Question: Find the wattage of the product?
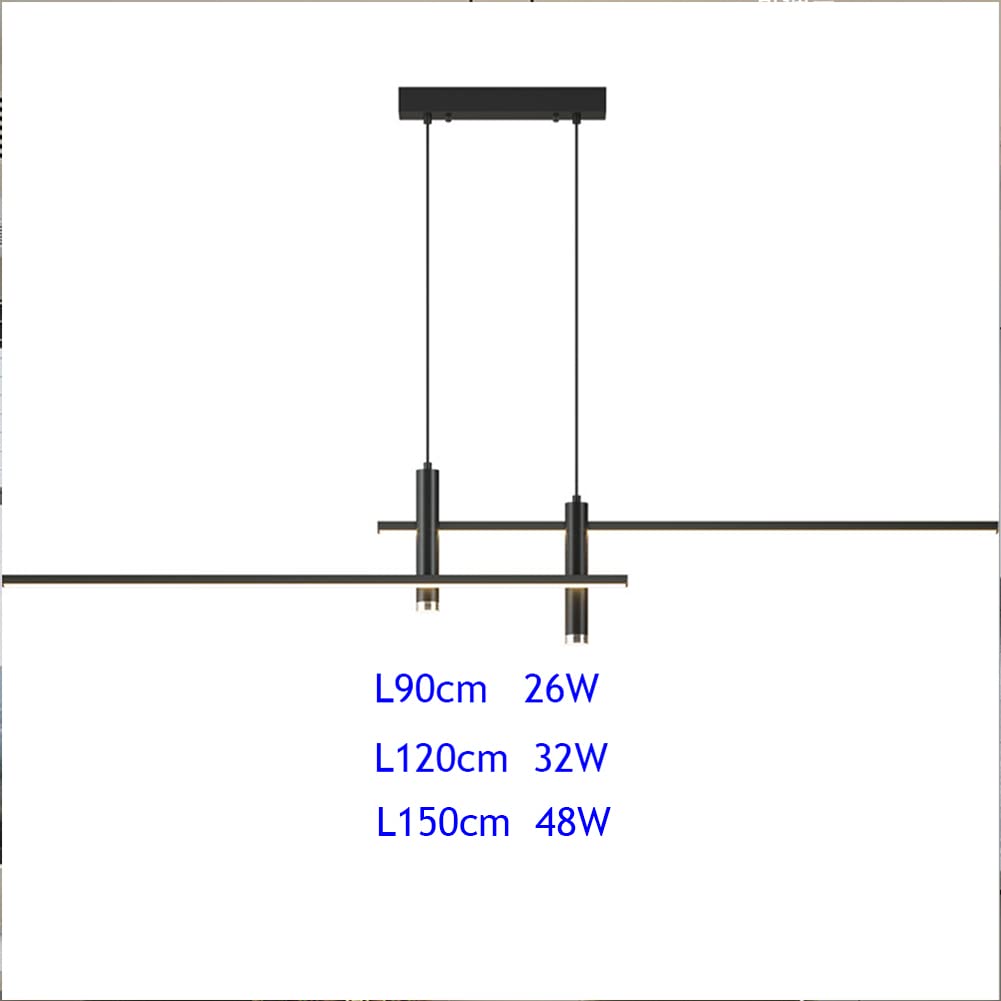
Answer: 32.0 watt